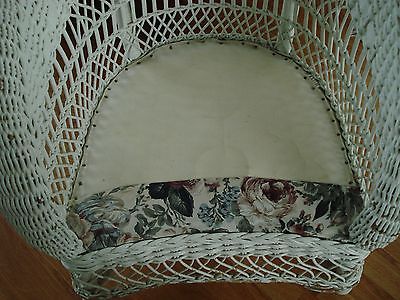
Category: chair